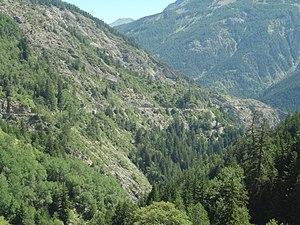
Uvernet-Fours est une commune française, située dans le département des Alpes-de-Haute-Provence en région Provence-Alpes-Côte d'Azur, près de la vallée de l'Ubaye.